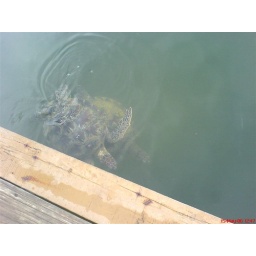
turtles in the fish farm